Aeroelasticity

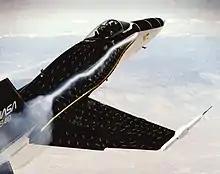
Buffeting of the fin caused by the breakdown of the vortex on the NASA HARV F/A-18 wing

Buffeting is a high-frequency instability, caused by airflow separation or shock wave oscillations from one object striking another. It is caused by a sudden impulse of load increasing. It is a random forced vibration. Generally it affects the tail unit of the aircraft structure due to air flow downstream of the wing.